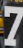
Number: 7